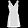
Label: Dress